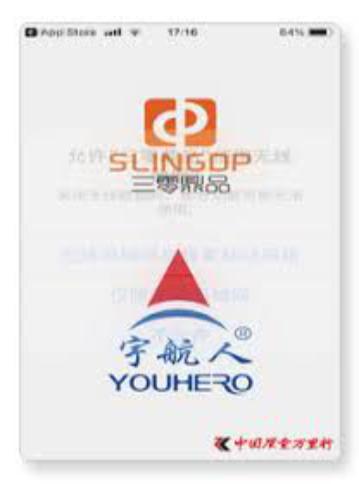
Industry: Necessities